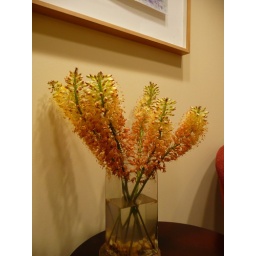
there are alway flowers on this table in my office